Ulrich von Liechtenstein

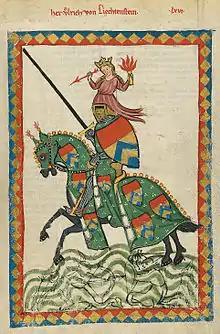
Portrait of Ulrich from the Codex Manesse

Ulrich von Liechtenstein (c. 1200 – 26 January 1275) was a German minnesinger, poet and knight of the Middle Ages. He wrote poetry in Middle High German and was author of noted works about how knights and nobles might lead more virtuous lives. Ulrich was a member of a wealthy and influential ministerialis family from in Styria. He was born about 1200 at Murau in the Duchy of Styria, now Styria, Austria.